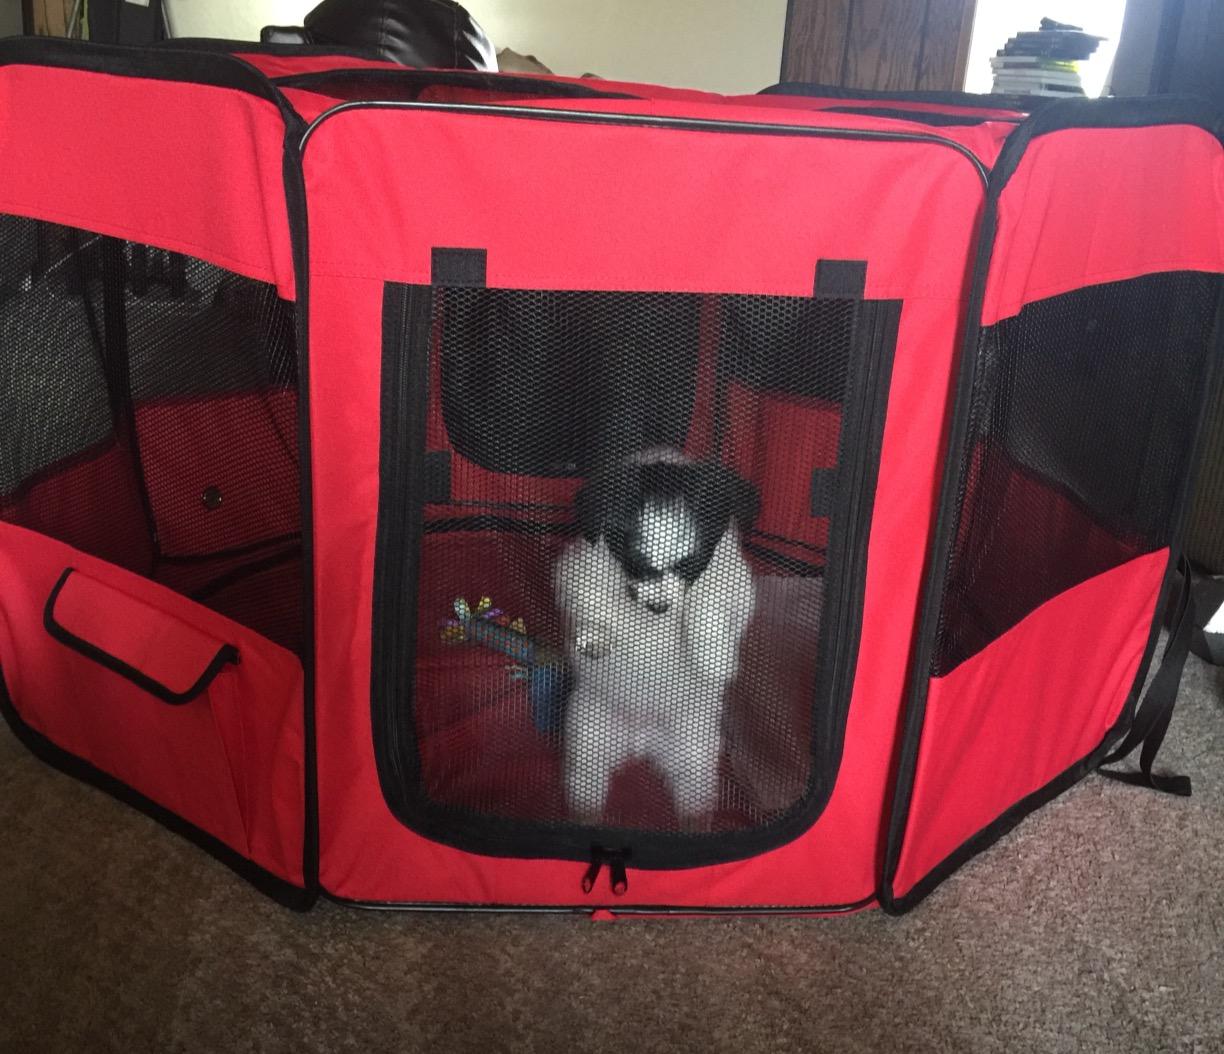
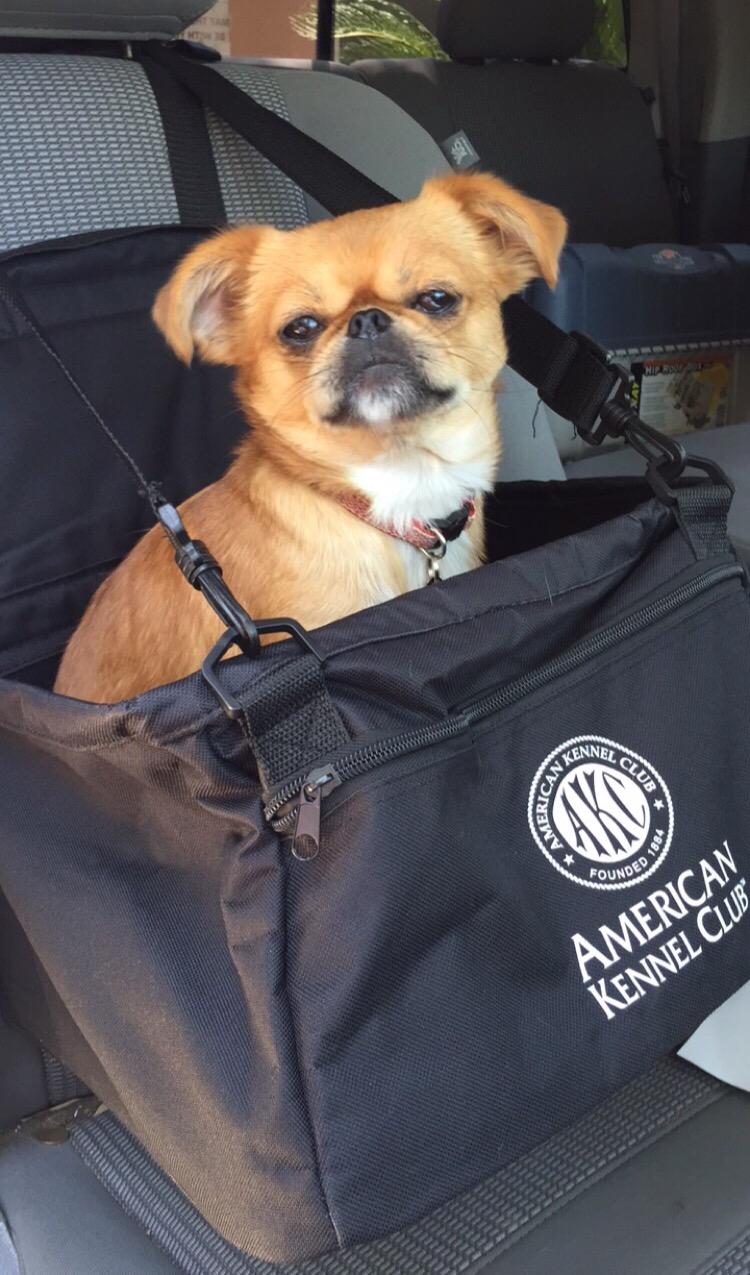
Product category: items_kennel
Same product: no